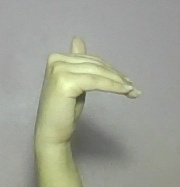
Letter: khaa